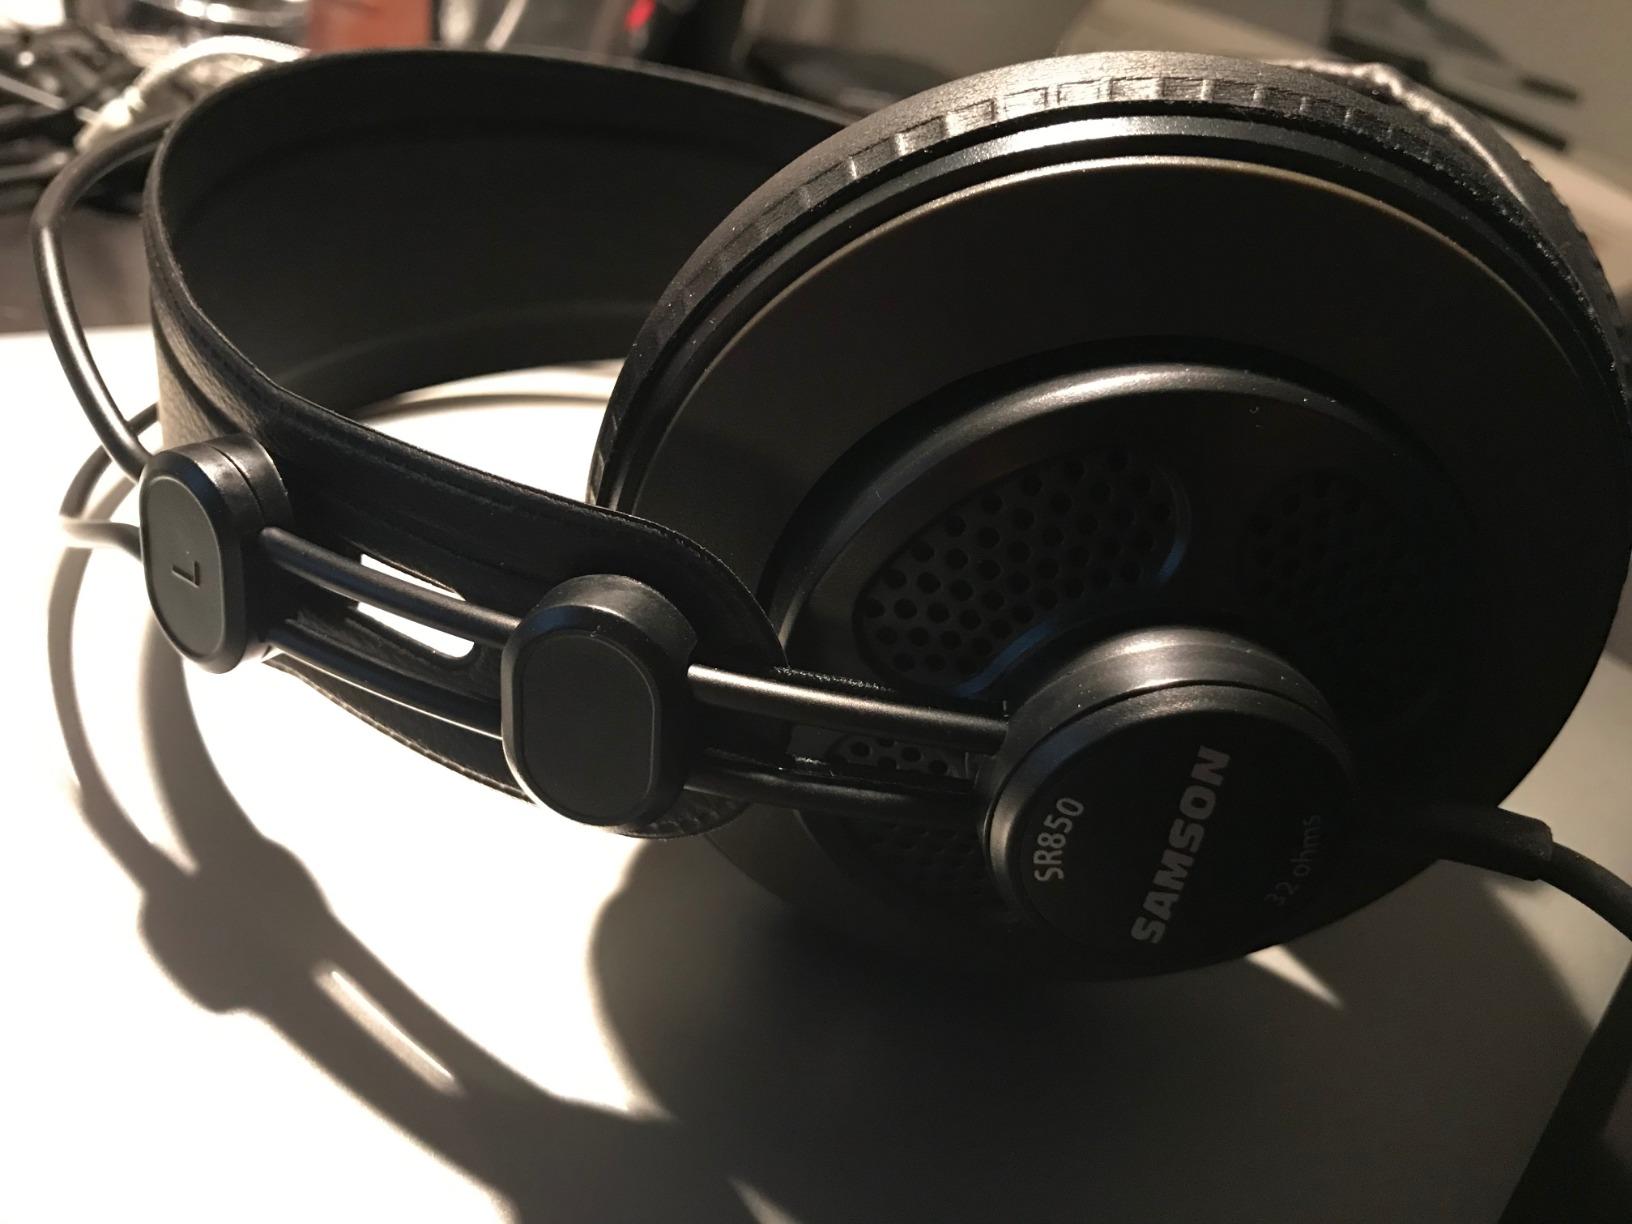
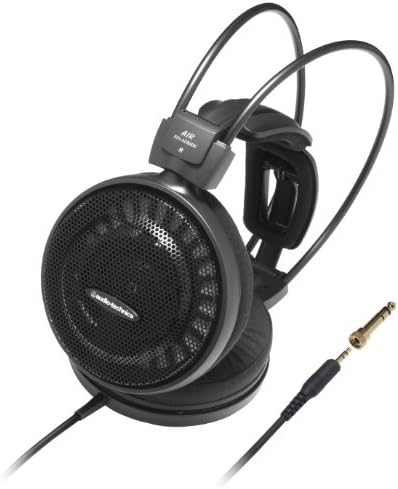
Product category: headphones
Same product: no